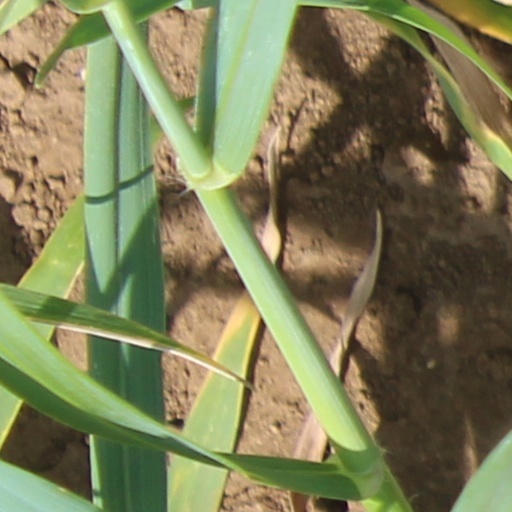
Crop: wheat